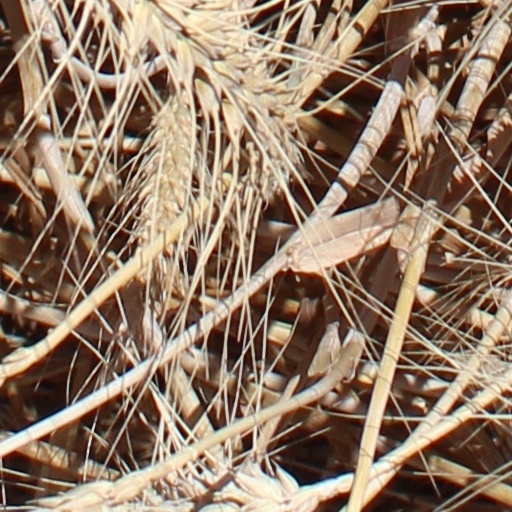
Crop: wheat